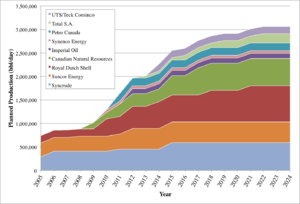
Les sables bitumineux de l'Athabasca sont d'importants gisements de bitume ou de pétrole brut lourd situés dans le nord-est de l'Alberta au Canada, couvrant 142 200 km² de forêt boréale, de tourbières et de zones humides peu peuplées, soit environ 21 % du territoire de la province. Le gisement le plus important est celui de l'Athabasca, situé autour de Fort McMurray, où la couche de bitume est exploitable à ciel ouvert. Des gisements plus profonds se trouvent à Rivière-la-Paix et à Cold Lake.